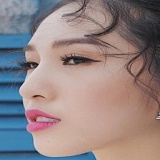
ca sĩ Emily